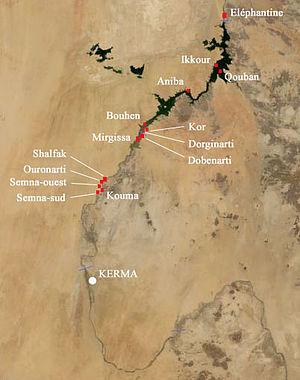
Ouadjkheperrê Kames est un souverain de l'Égypte antique, dernier représentant de la XVIIᵉ dynastie de Thèbes. Manéthon l’appelle Kamose, Kames ou Kamosis. Successeur de Seqenenrê Tâa, il en est peut-être le frère, bien qu'on le tienne encore souvent pour le frère présumé d'Ahmôsis Iᵉʳ.
Les forteresses nubiennes ont été érigées, pour la plupart, durant le Moyen Empire afin de prévenir les attaques du royaume de Koush. Leur nombre s'élevait à dix-sept mais seules quatorze d'entre elles ont pu être identifiées avec certitude.